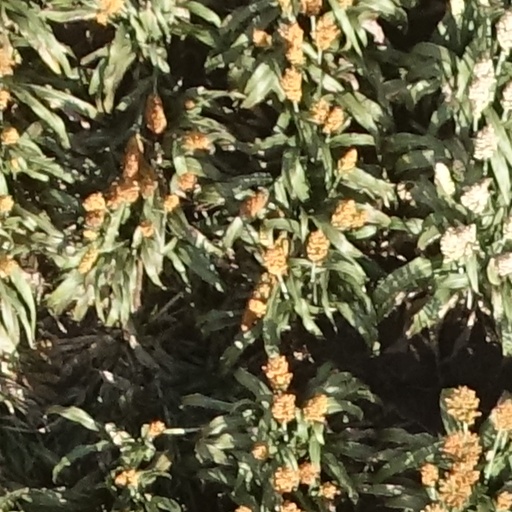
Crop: sorghum